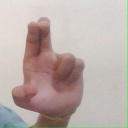
अक्षर: आ